Geneviève Rioux

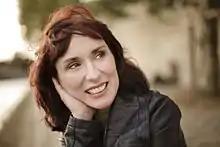
Geneviève Rioux in 2011.

Geneviève Rioux (born 3 November 1961) is a Québécoise television host and actor in theatre, television and film.